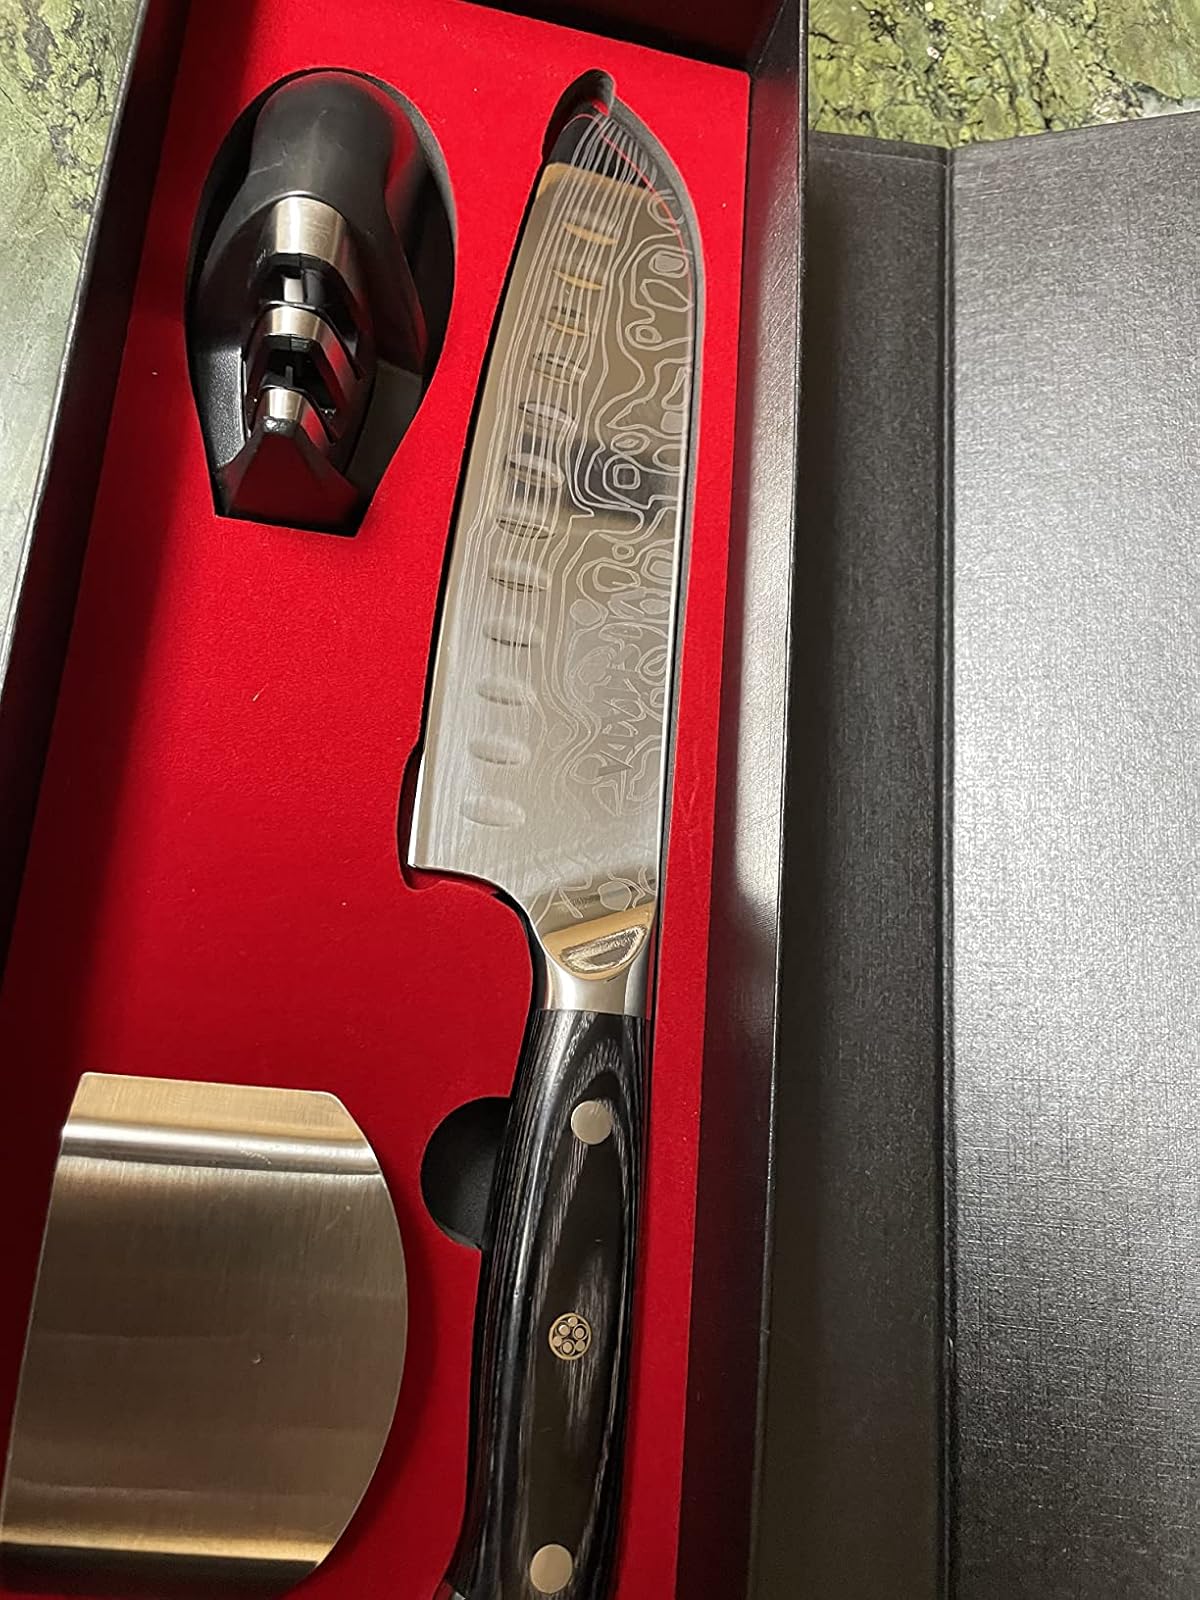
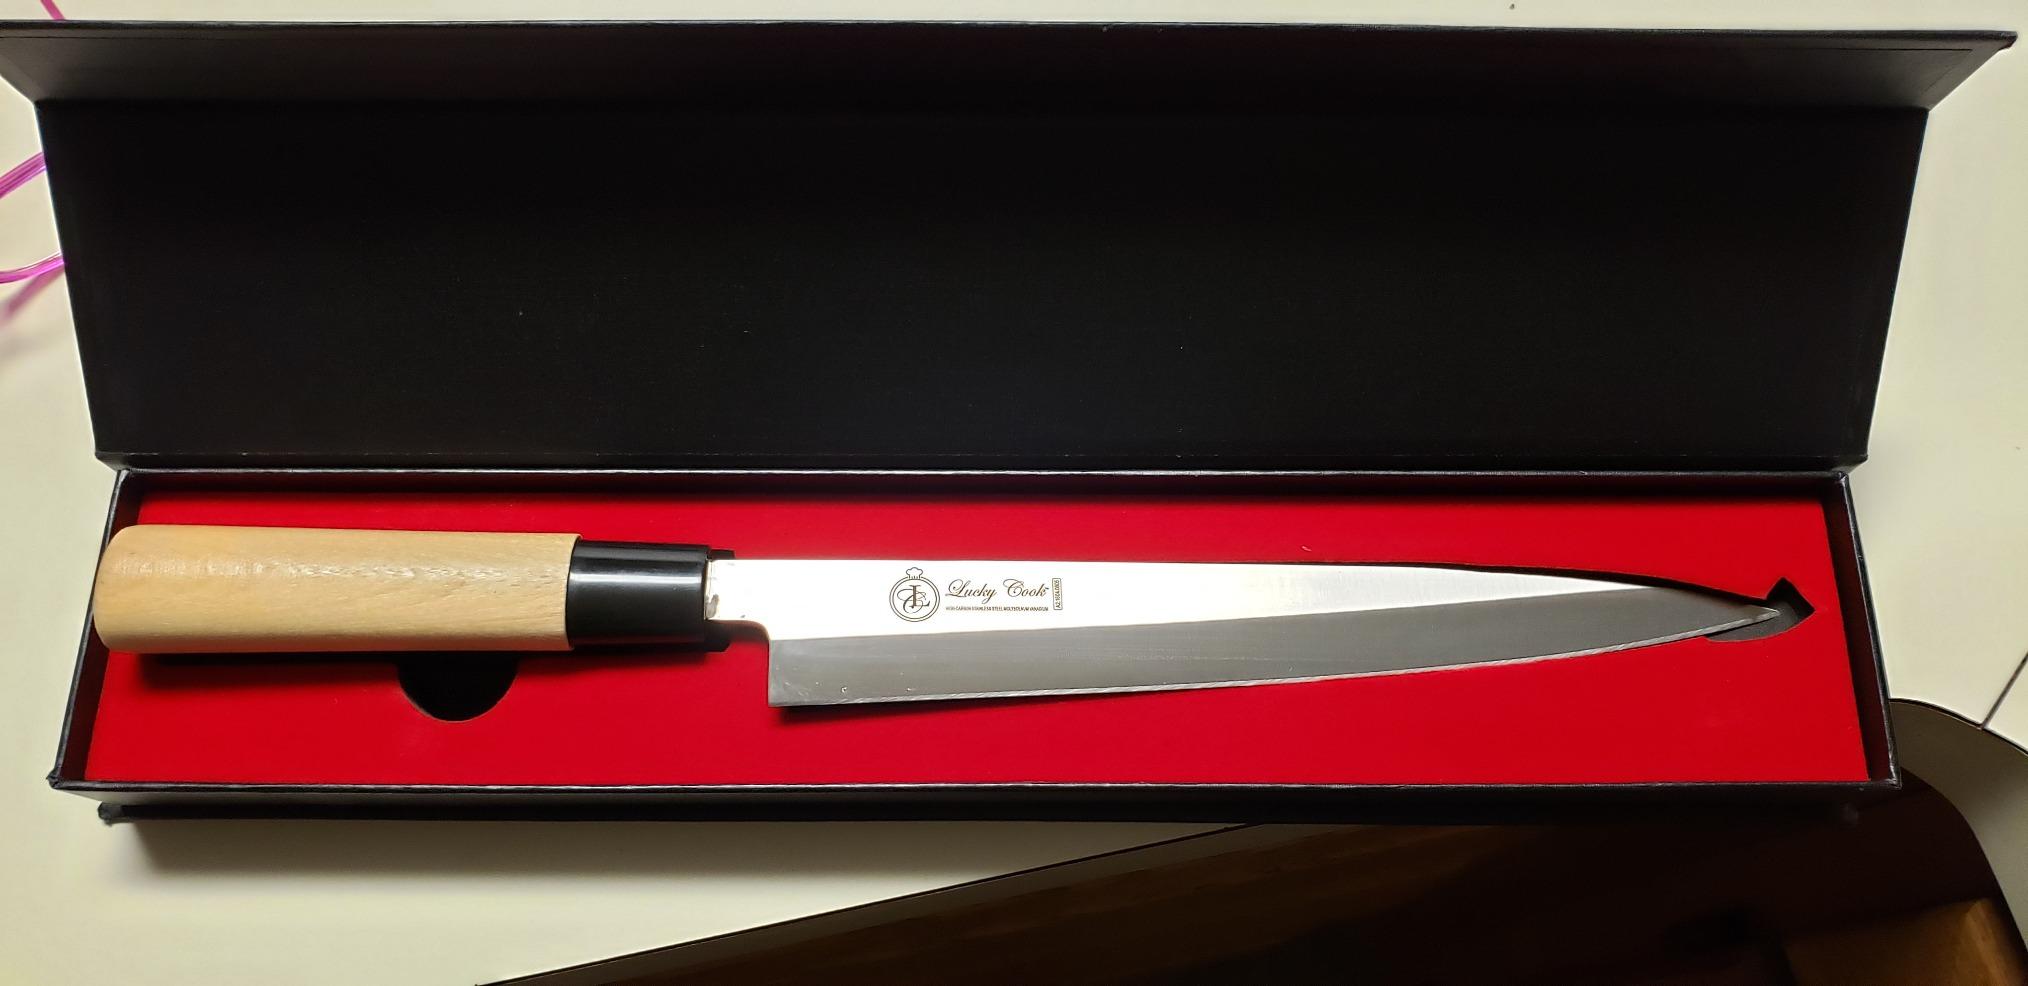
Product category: items_knife
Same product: no